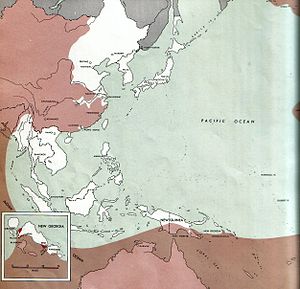
Atlas of the World Battle Fronts / 1943 / August 1943 / 15.
Stillehavskrigen
Public domainet Atlas of the World Battle Fronts in Semimonthly Phases to August 15 1945 var et dokument produceret for Chief of Staff der hørte under United States Army i 1945.